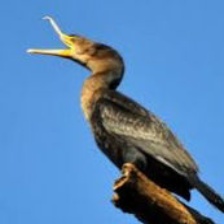
Species: DOUBLE BRESTED CORMARANT
Scientific name: PHALACROCORAX AURITUS